Billion Dollar Brain

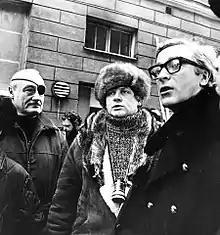
Andre de Toth, Ken Russell and Michael Caine in Helsinki, February 1967, when the shooting began there.

Approximately five weeks later, on 26 June, Françoise Dorléac was killed in an automobile accident in Nice, France. It is unclear whether or not her voice was dubbed by another actress, due to her death.